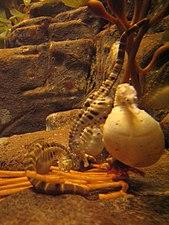
La grossesse masculine est l'incubation d'un ou de plusieurs embryons ou de fœtus par des mâles de certaines espèces.